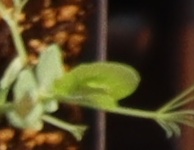
Label: Field Pea